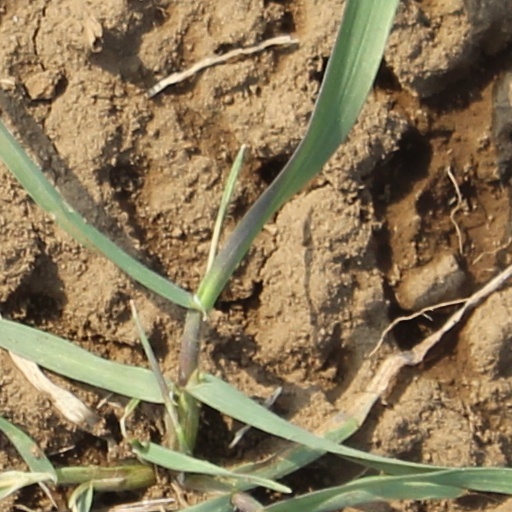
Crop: wheat